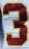
Number: 3